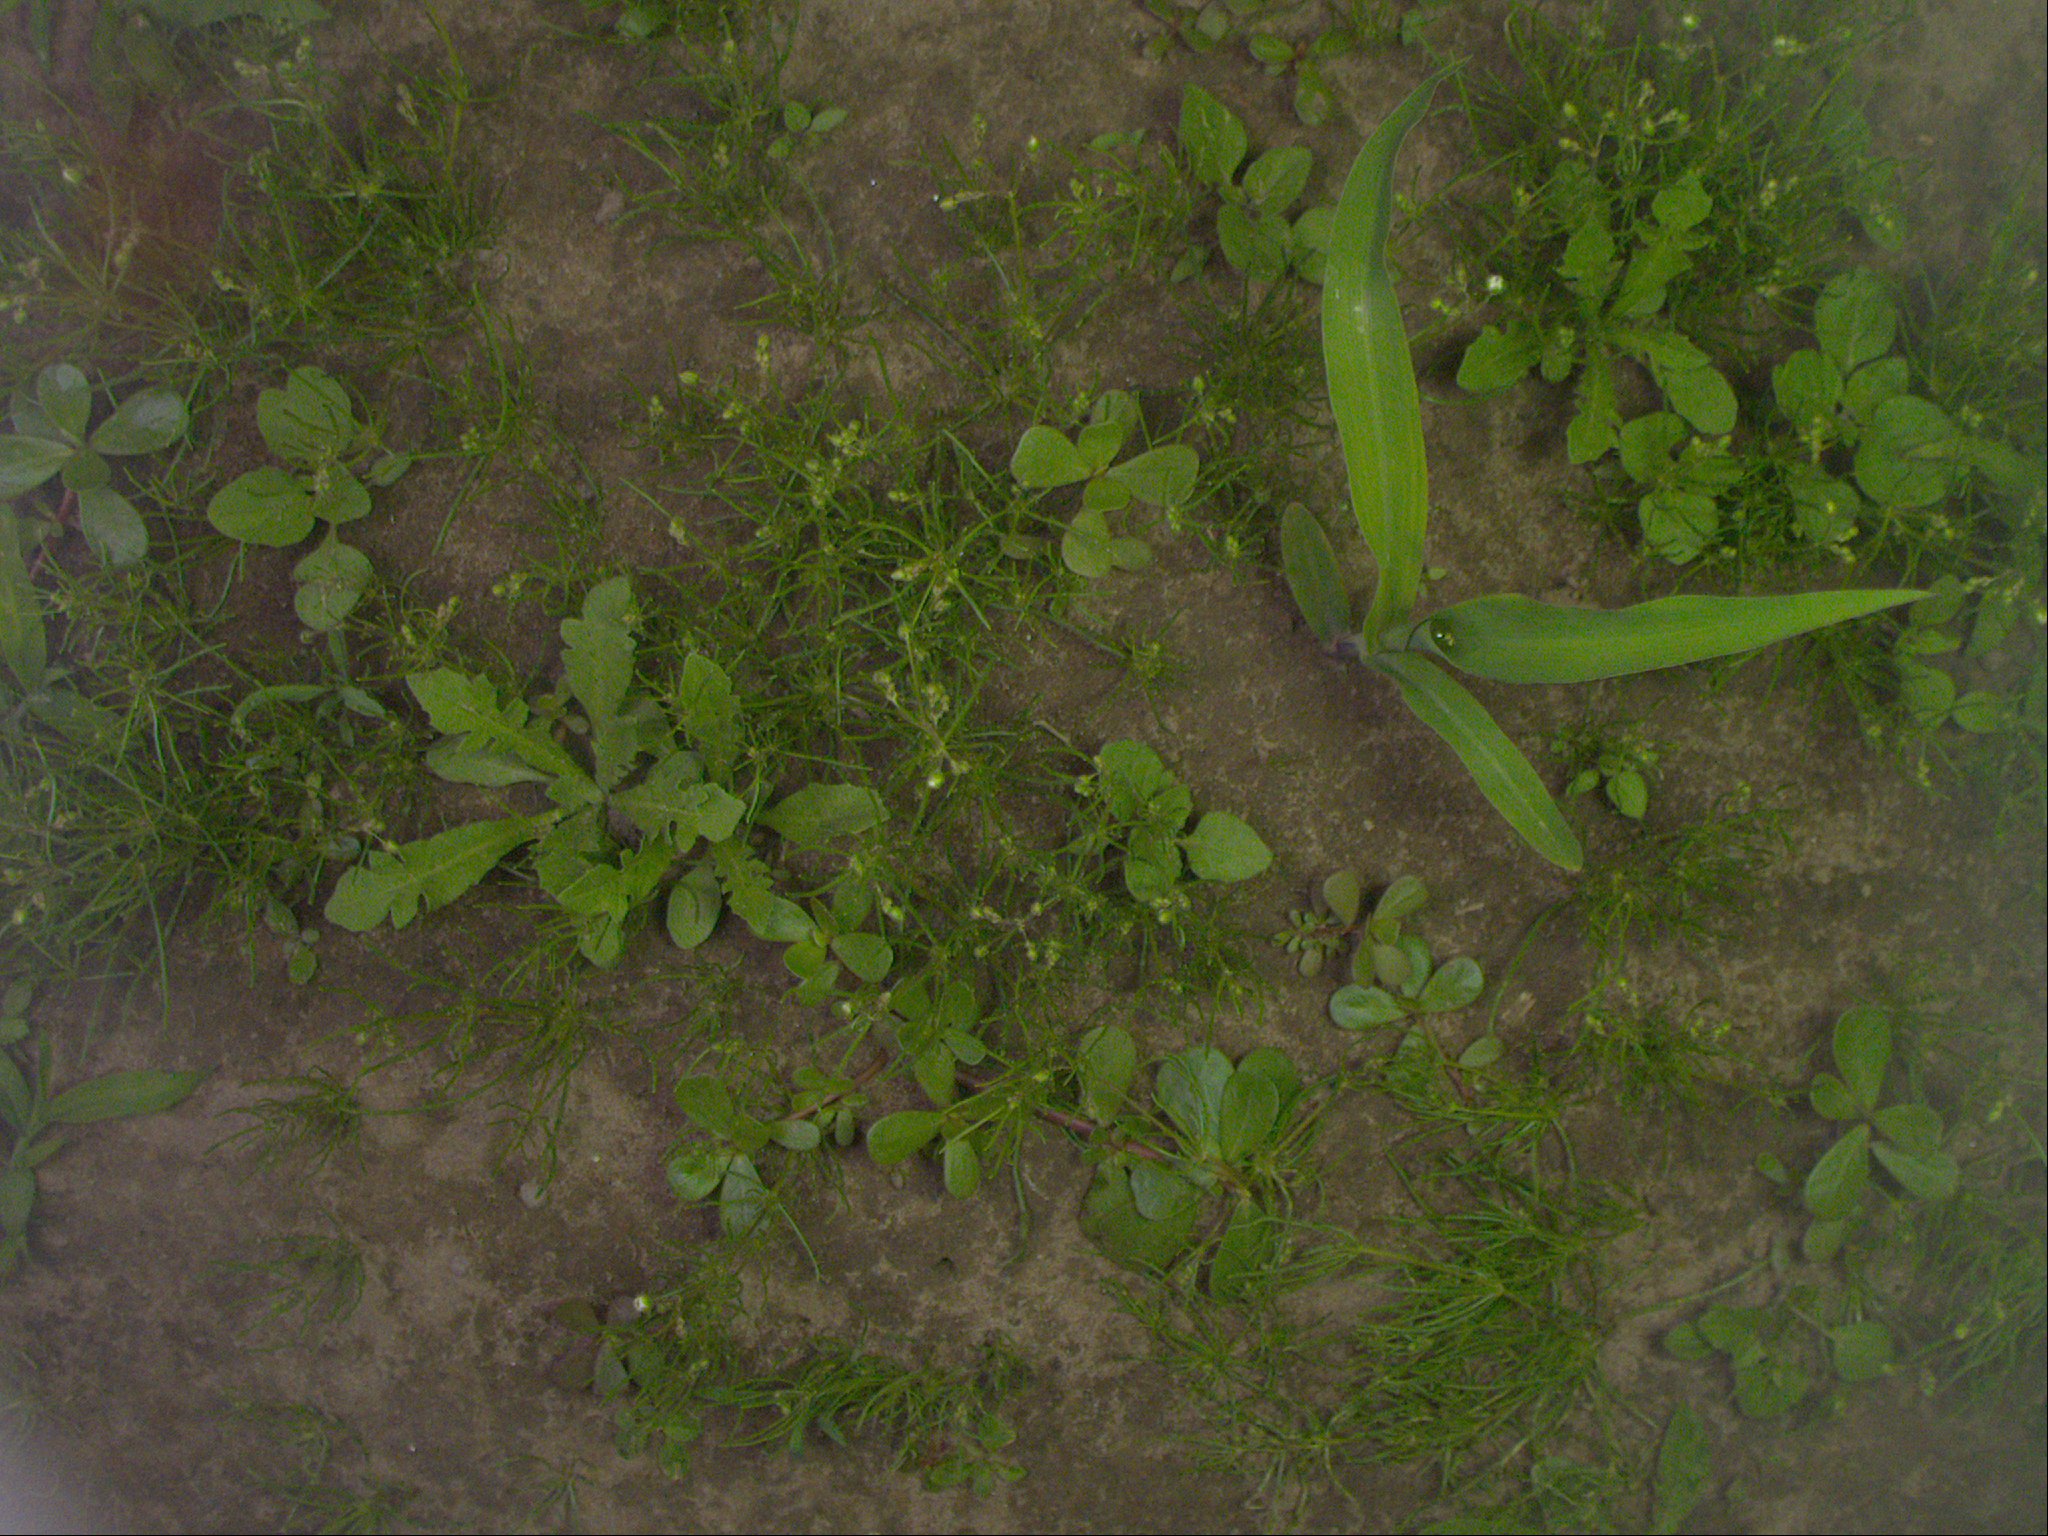
Crop: maize
Objects: maize, stem_maize